Martie Maguire

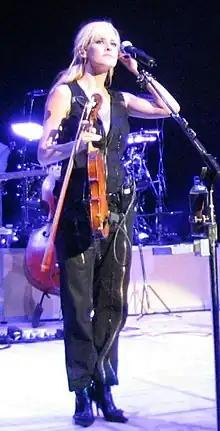
Maguire at Royal Albert Hall, 2003

In 1989, Martie and Emily joined guitarist Robin Lynn Macy and Laura Lynch on double bass in the Dixie Chicks, playing what was at the time predominantly bluegrass music and a mix of country standards. Originally listed as Martha, and then Martie Erwin, she played fiddle, mandolin, viola and harmonized with Emily on backing vocals.